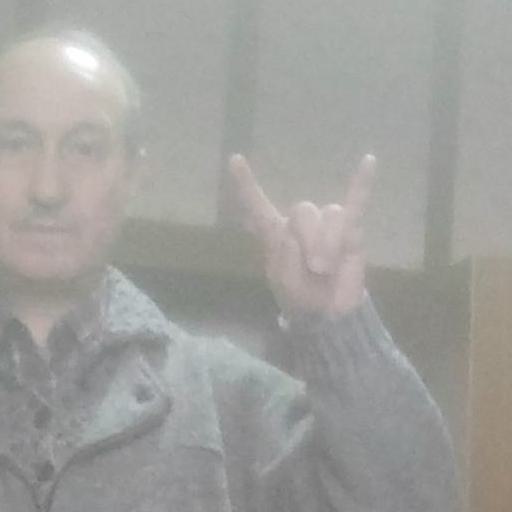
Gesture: rock